Great Tellico

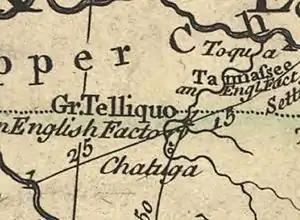
Great Tellico, as shown on John Mitchell's 1755 map of North America

Great Tellico was a Cherokee town at the site of present-day Tellico Plains, Tennessee, where the Tellico River emerges from the Appalachian Mountains. Great Tellico was one of the largest Cherokee towns in the region, and had a sister town nearby named Chatuga (Syllabary: ᏣᏚᎦ). Its name in Cherokee is more properly written Talikwa (Syllabary: ᏖᎵᏉ), but more commonly known as Diligwa. It is sometimes spelled Telliquo, Telliquah or, in Oklahoma, Tahlequah. There were several Cherokee settlements named Tellico, the largest of which is distinguished from the others by calling it "Great". The meaning of the word "Talikwa" is thought to be lost by the Cherokees. However, in an article authored by reporter Tesina Jackson of the Cherokee Phoenix the meaning of the word is stated as "the open place where the grass grows".